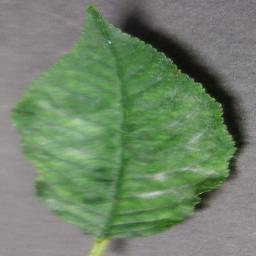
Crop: cherry
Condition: (including_sour)_powdery_mildew